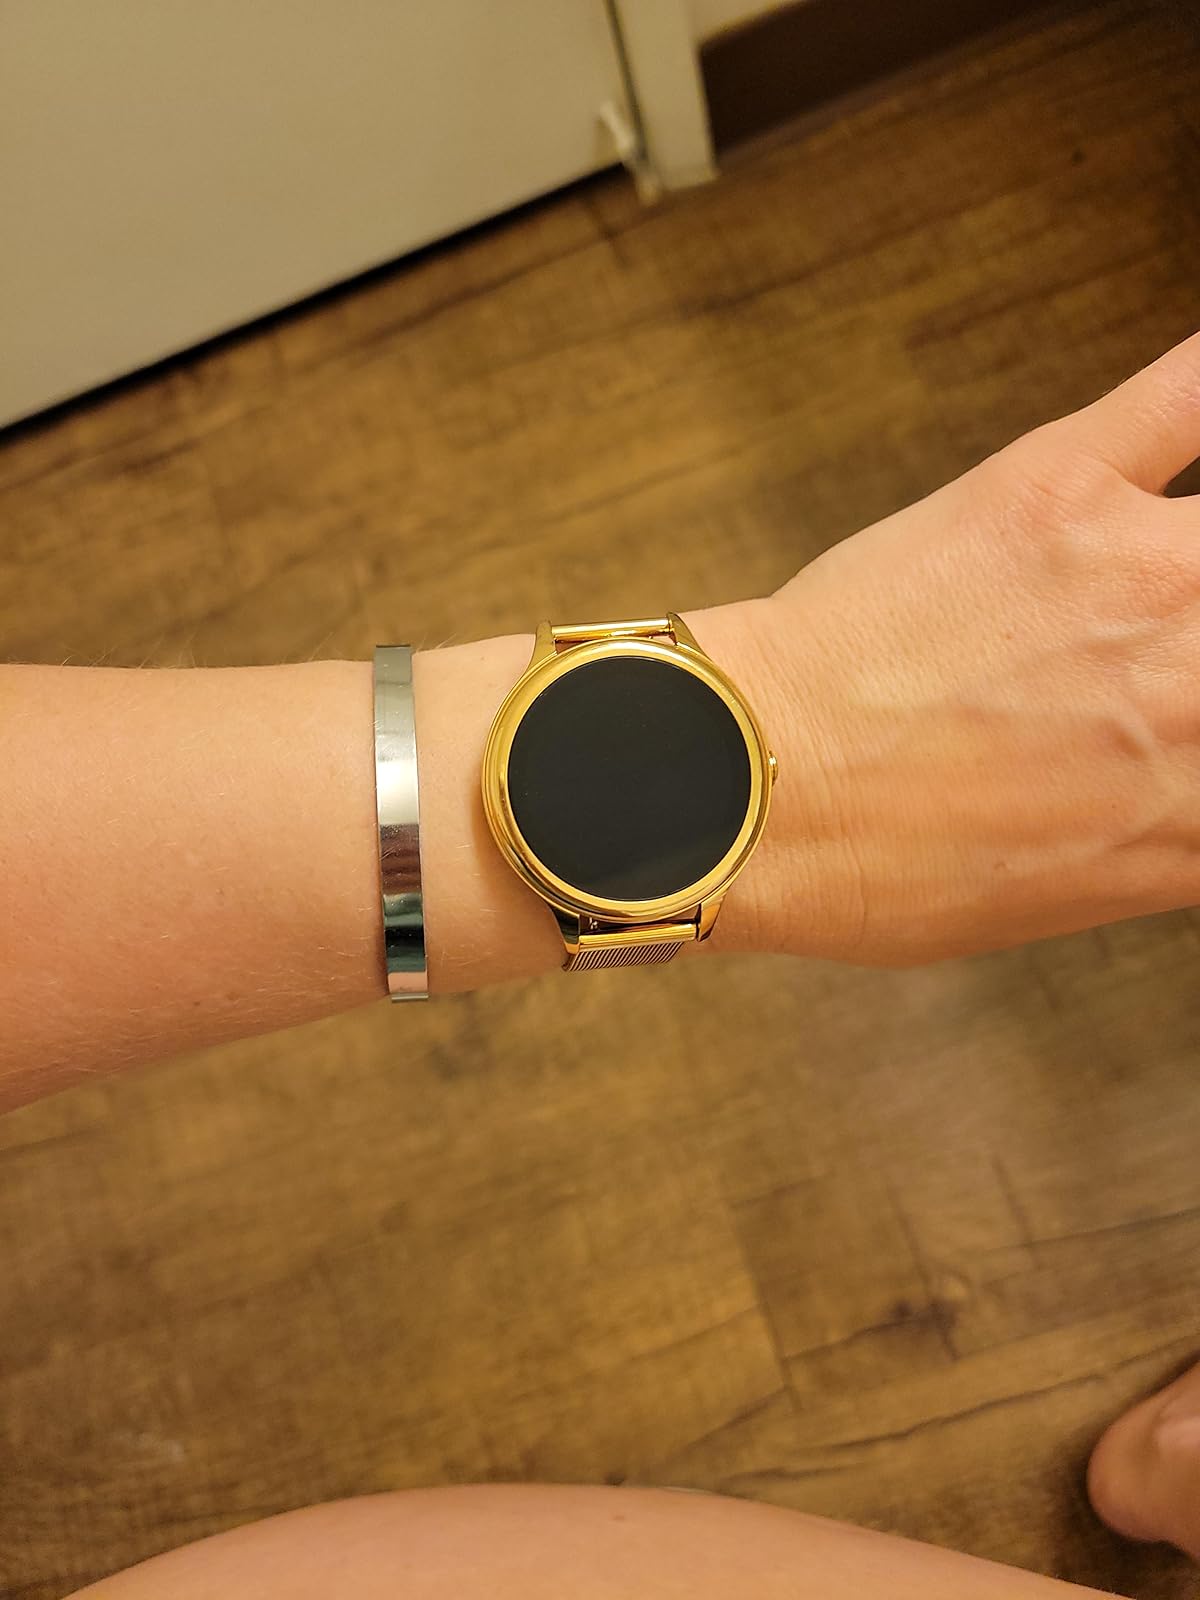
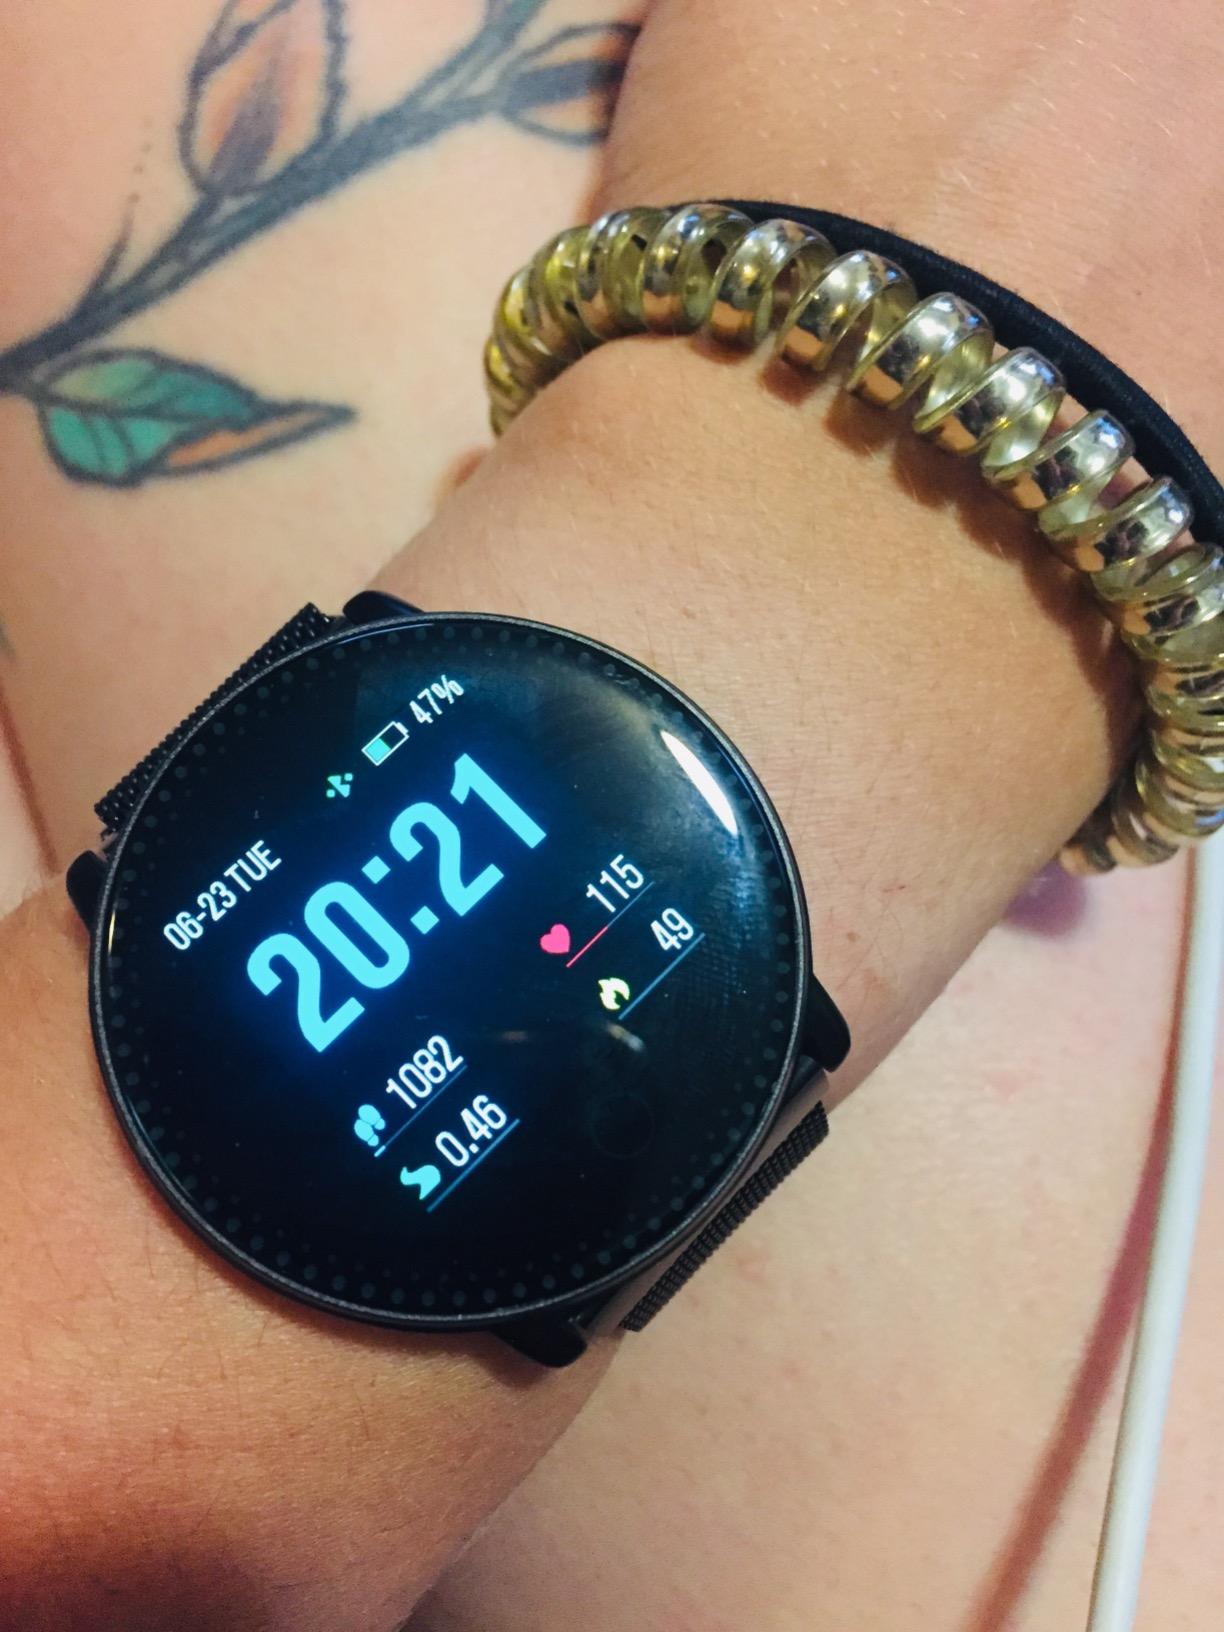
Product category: smartwatch
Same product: no